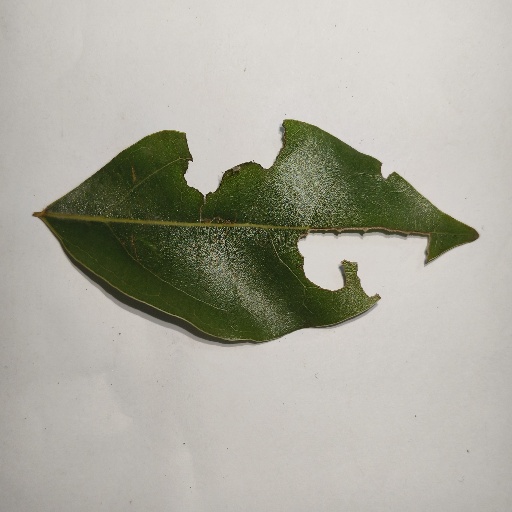
Species: Camphor
Leaf condition: Shot Hole